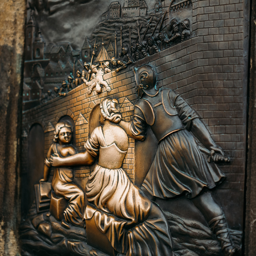
detail of old bas - relief below statue of person .